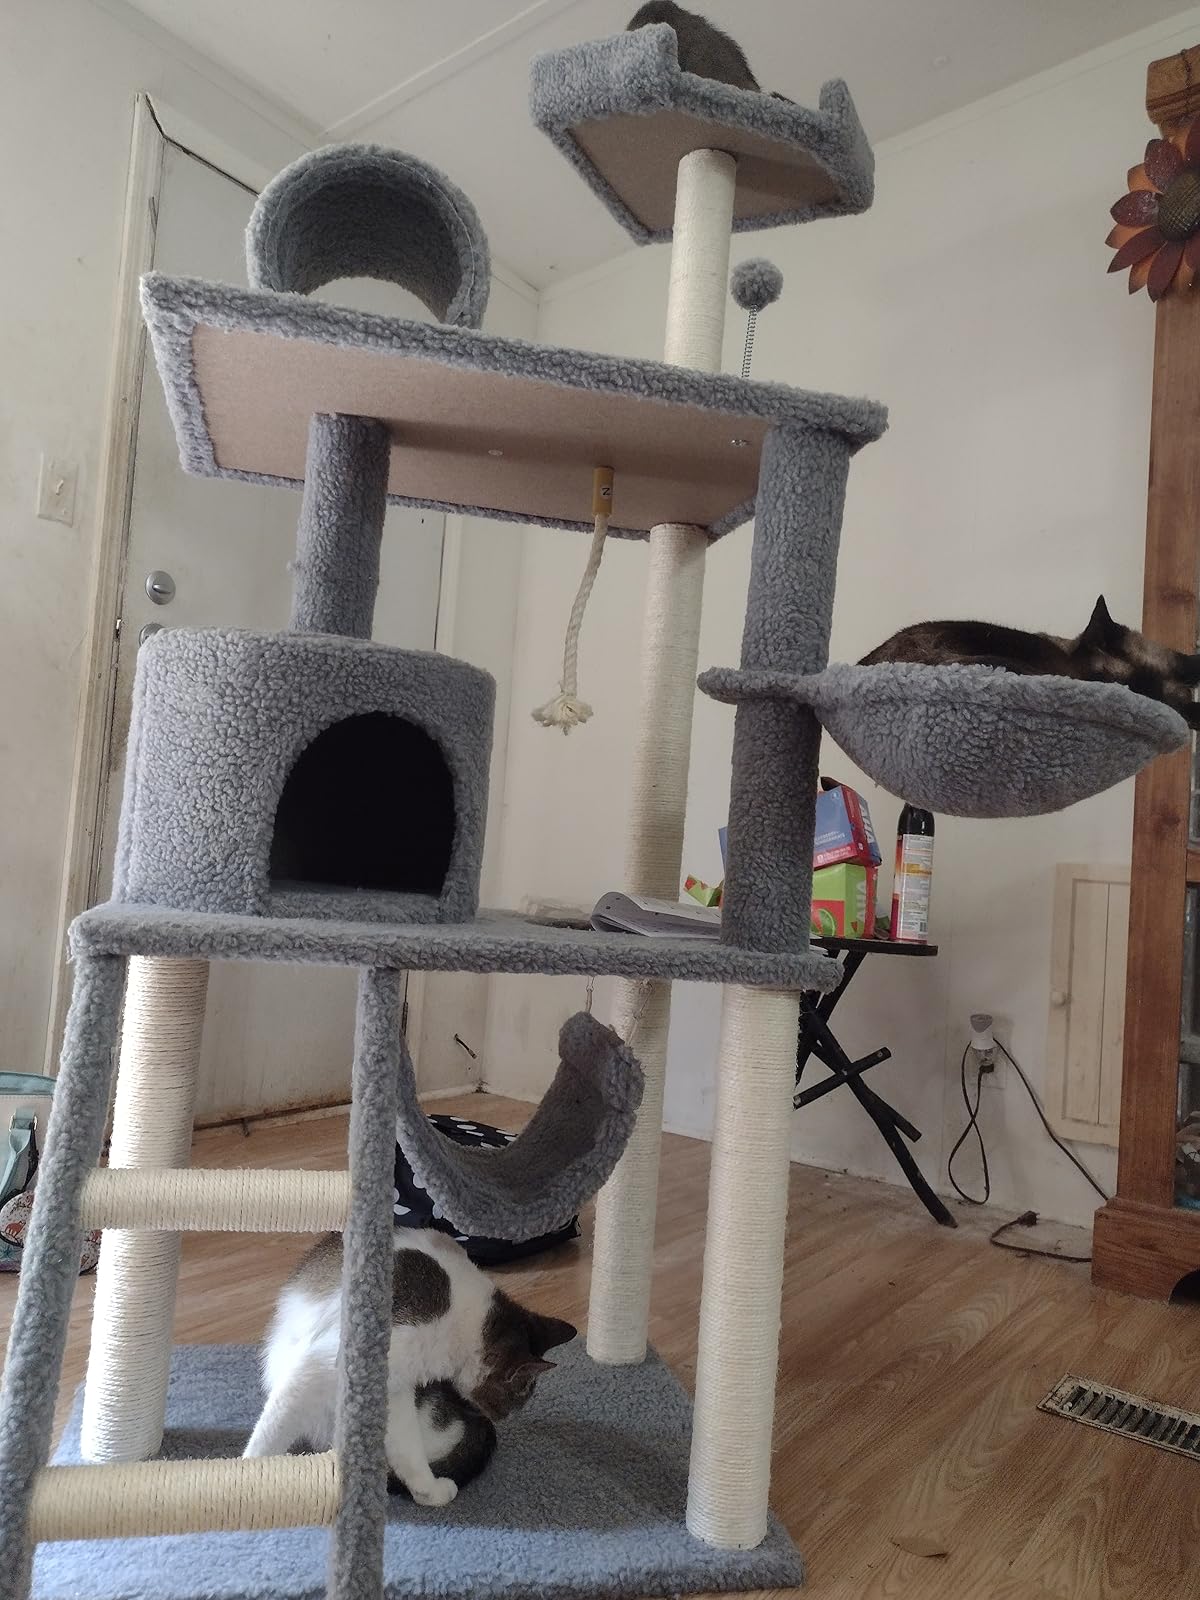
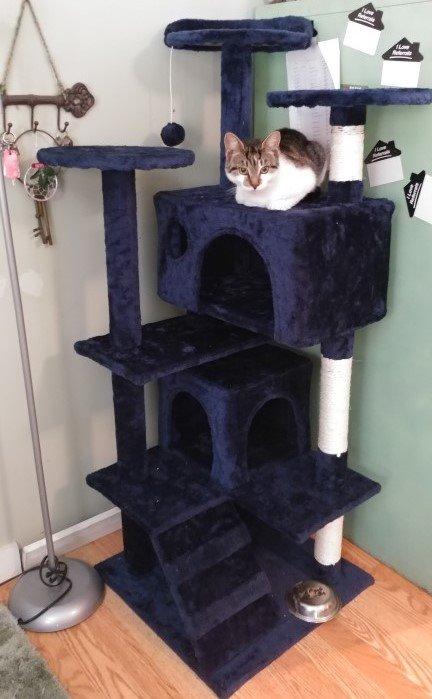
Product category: items_cat tree
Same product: no